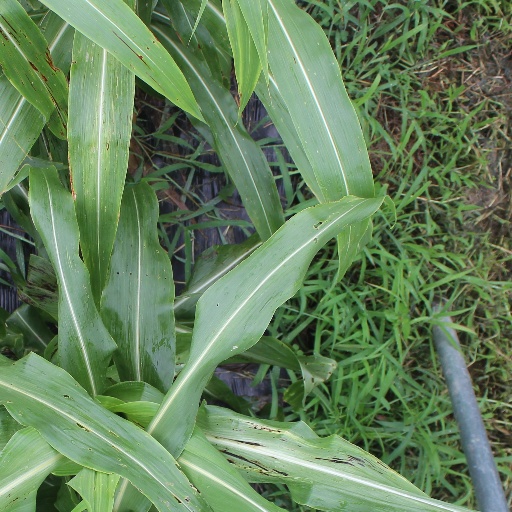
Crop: sorghum